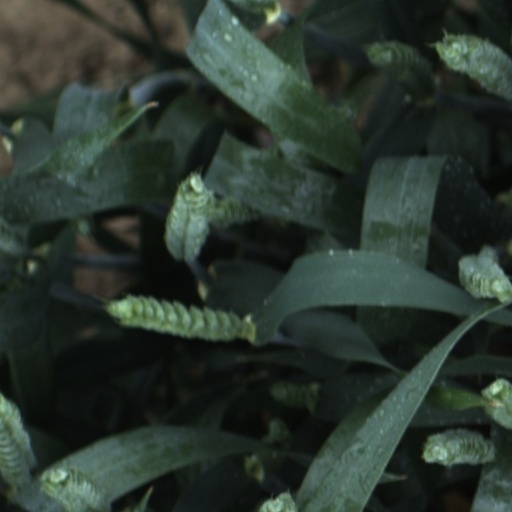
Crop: wheat